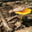
Label: mushroom